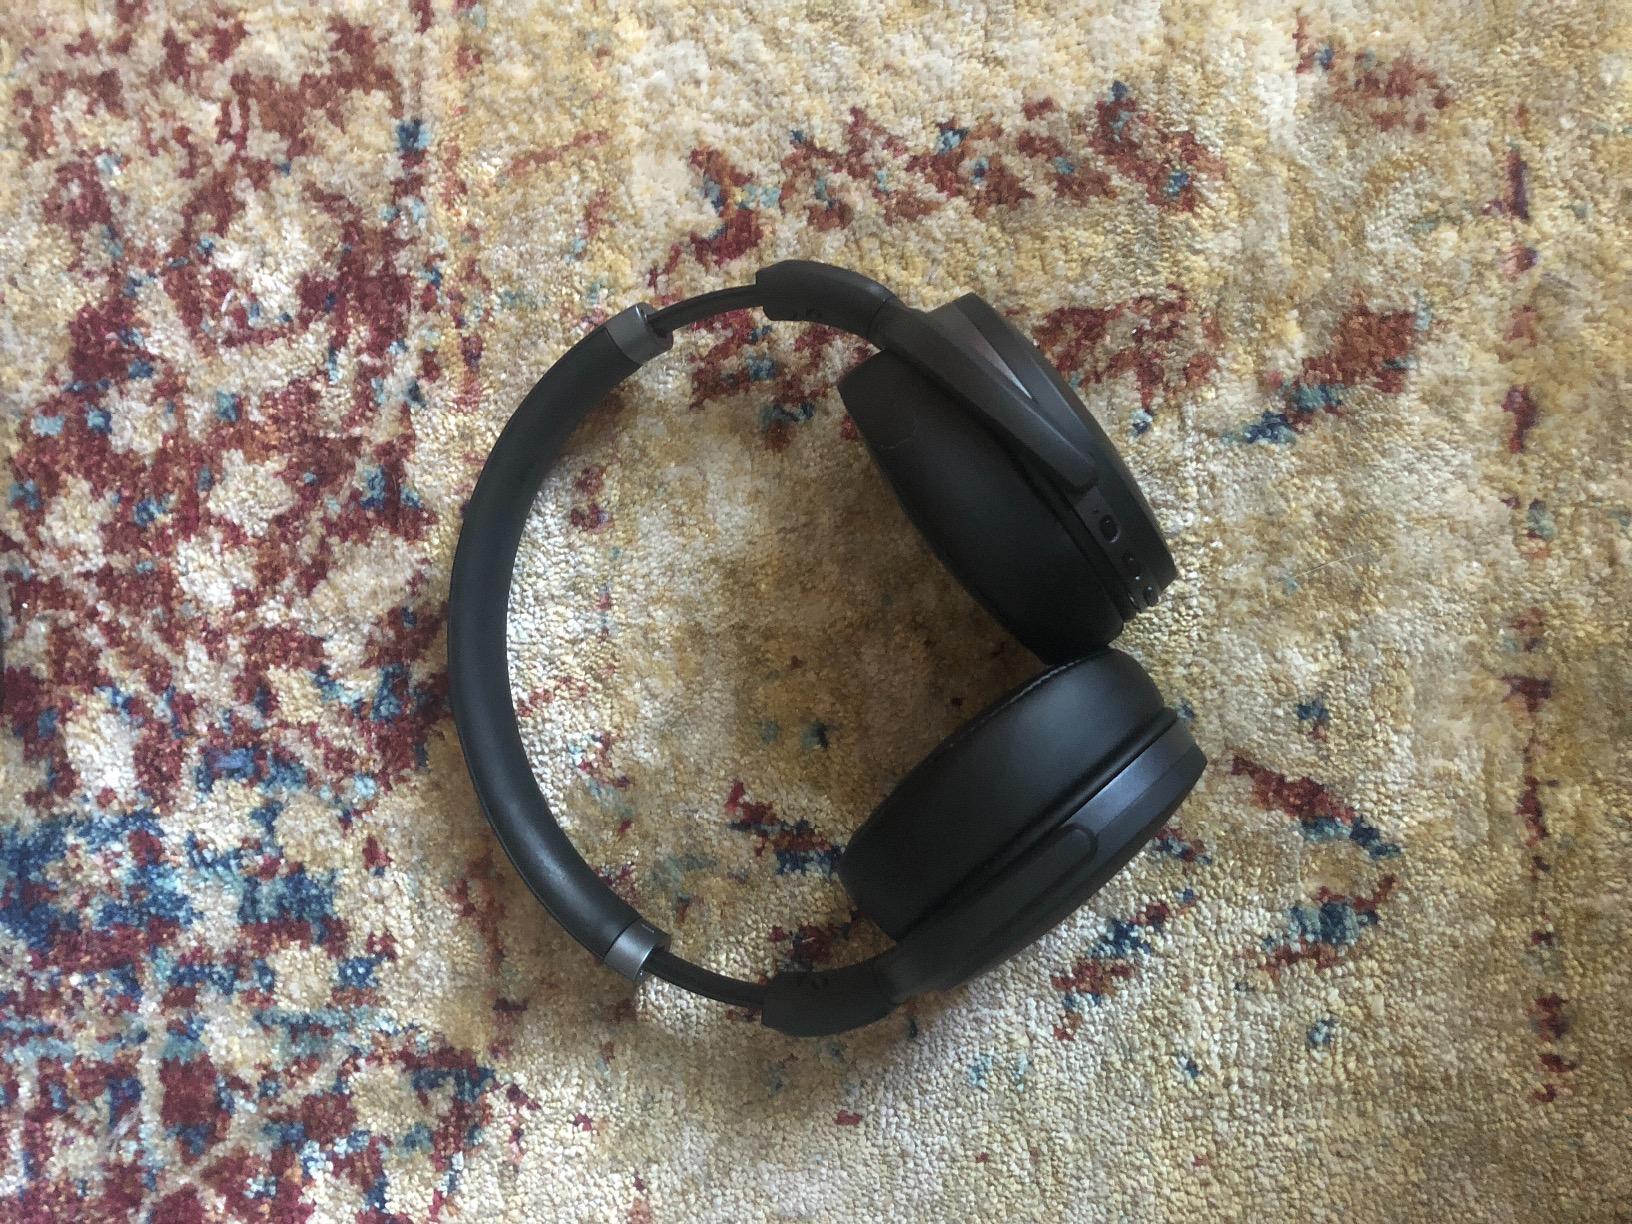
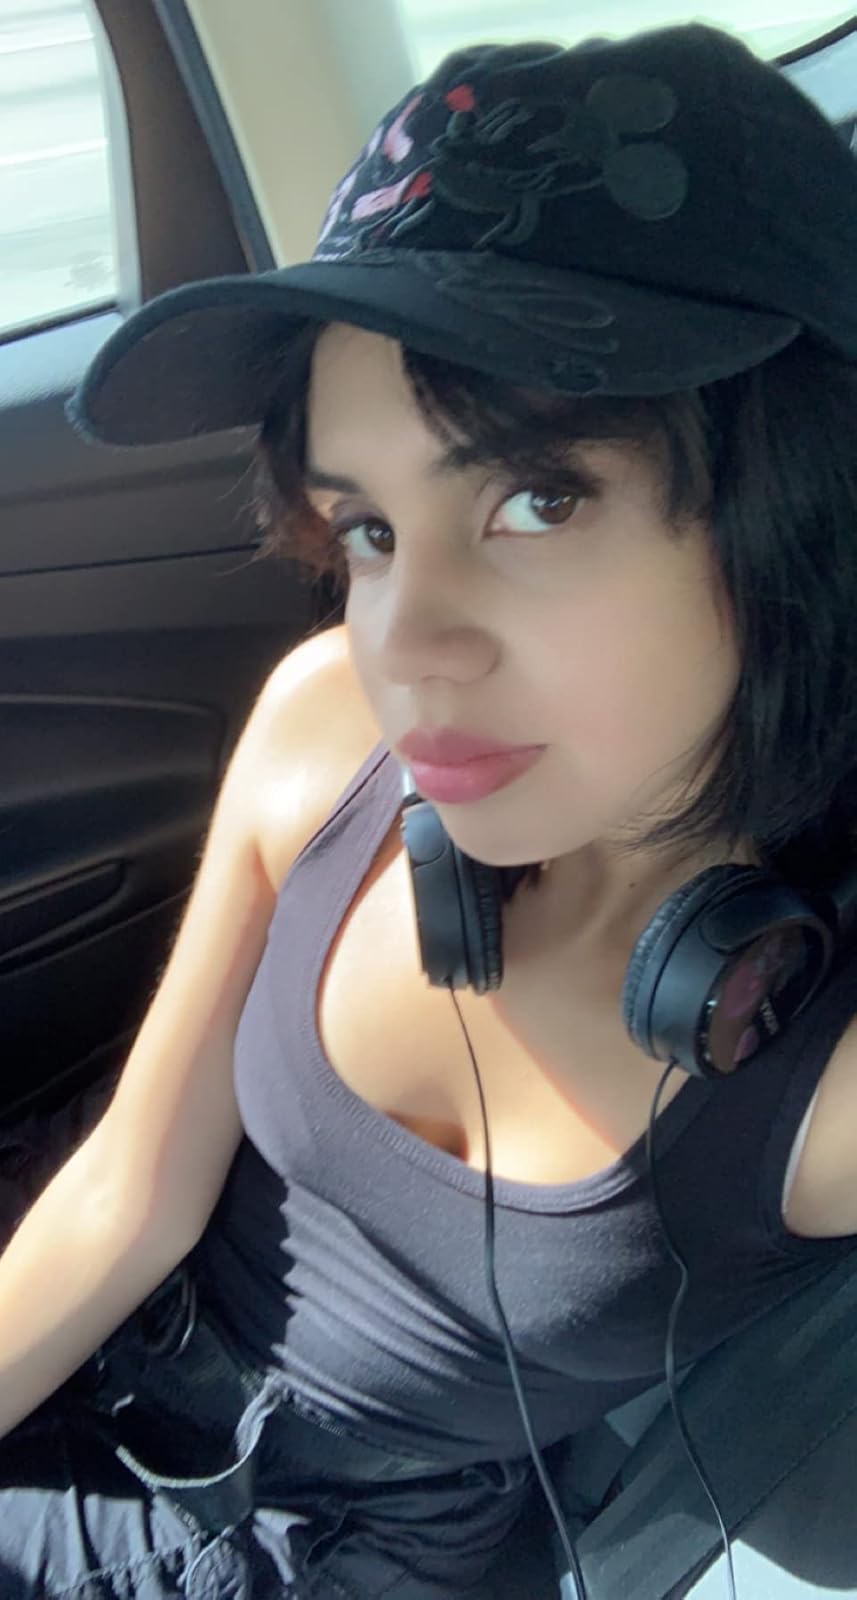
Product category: headphones
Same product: no